William Kerr House

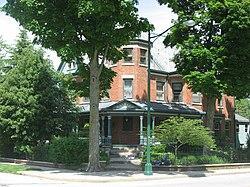
William Kerr House, May 2010

William Kerr House is a historic home located at Union City, Randolph County, Indiana. It was designed by architecture firm of George F. Barber & Co. and built about 1896. It is a -story, Queen Anne style brick veneer dwelling. It has a hipped cross-gable roof sheathed in slate. It features a hexagonal corner tower, gabled three-sided bays, and a wraparound porch. Also on the property is a contributing brick garage (c. 1920).